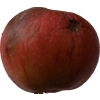
Label: Apple 17